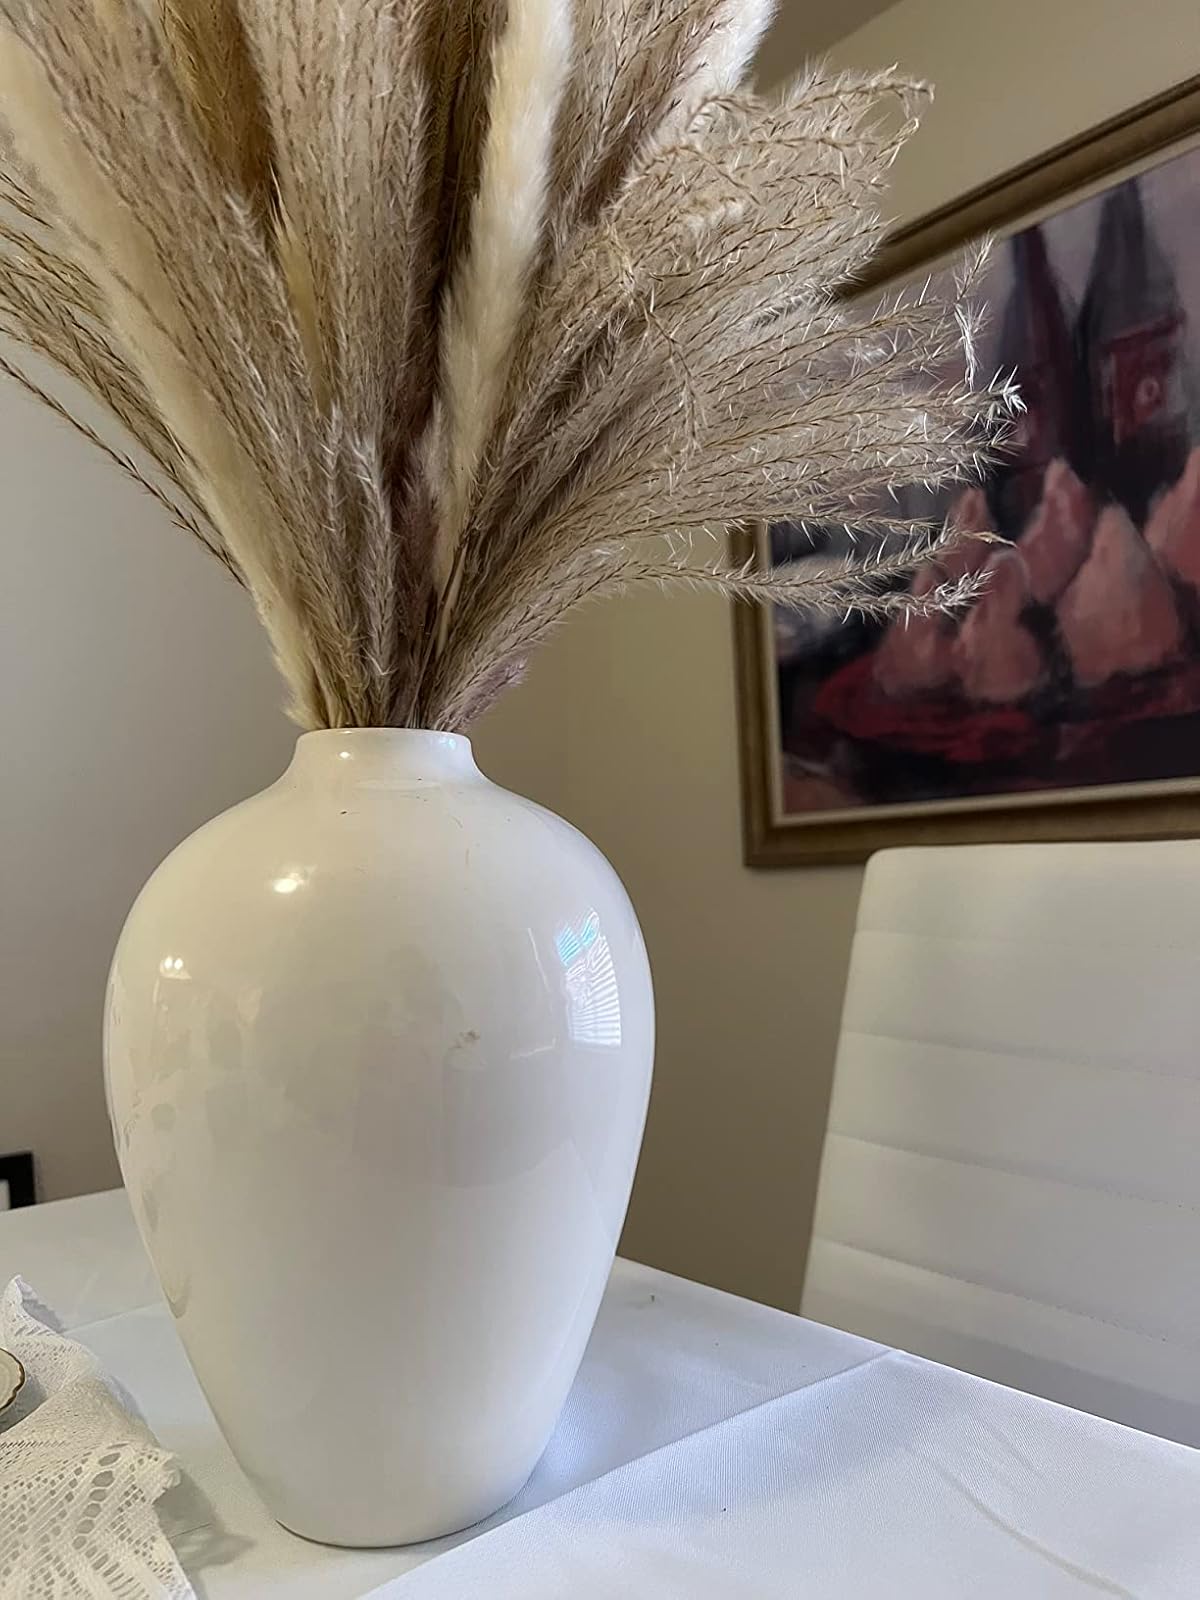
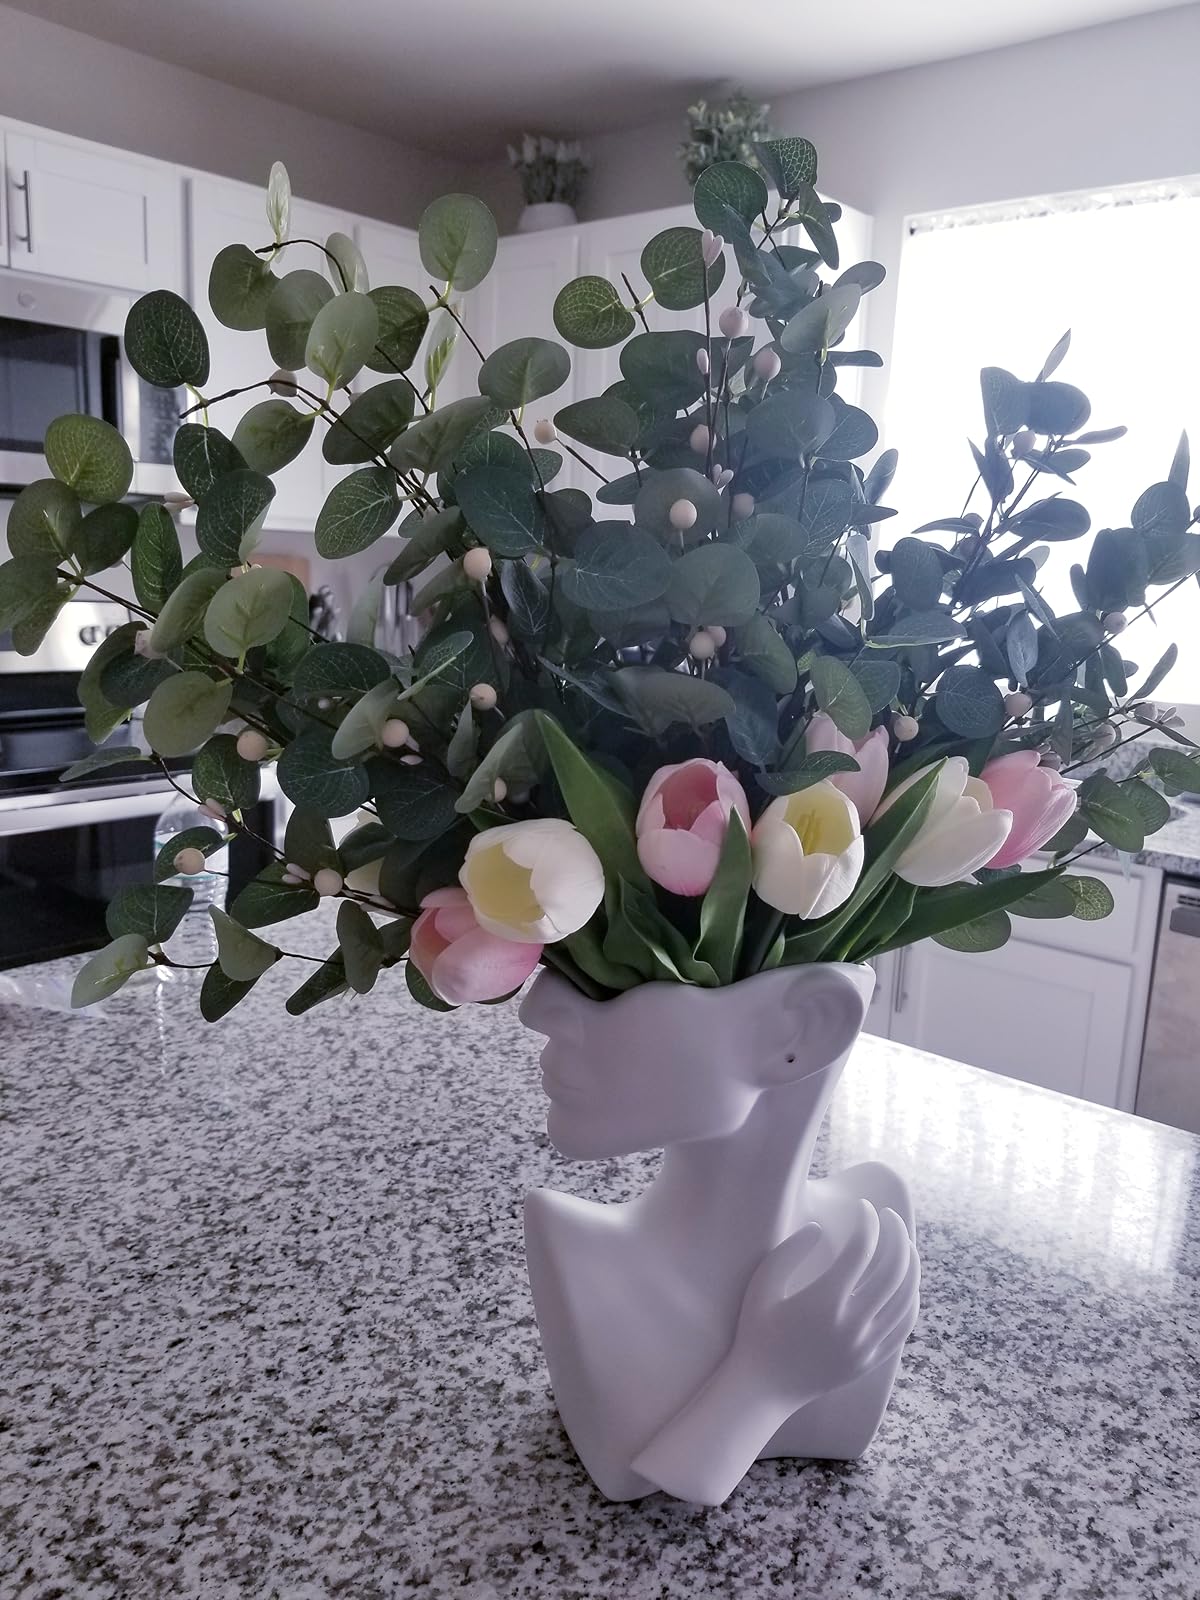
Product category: vase
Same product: no